North Malabar

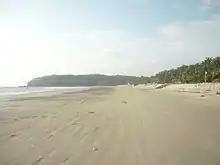
Muzhappilangad Beach - the only drive-in-beach in Kerala

In addition, taking advantage of the selling spree of landlords of Malabar in general and more particularly the larger landlords of North Malabar, several other Travancore Christian families immigrated into Malabar to pursue agriculture. These migrations peaked during 1960–71.